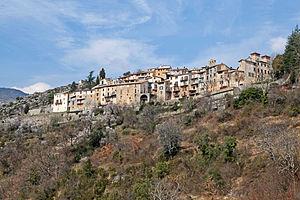
Vue du village de La Croix-sur-Roudoule en redescendant vers la vallée
La Croix-sur-Roudoule est une commune française située dans le département des Alpes-Maritimes en région Provence-Alpes-Côte d'Azur. Ses habitants sont appelés les Crousencs. En langue niçoise, c'est La Crous et ses habitants lu Crouzenc.